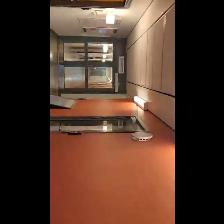
Label: NonHuman